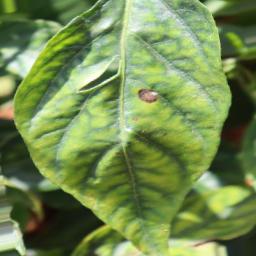
Label: cercospora